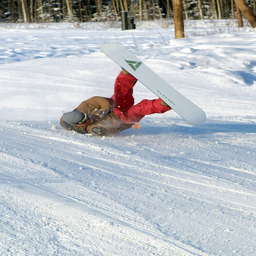
A snowboarder wearing orange pants taking a tumble in the snow.
A young man laying on the snow while attached to a snowboard.
A snowboarder hitting the snow with his shoulder
A person snow boarding near the woods is falling over.
A picture of someone falling down with snowboarding.